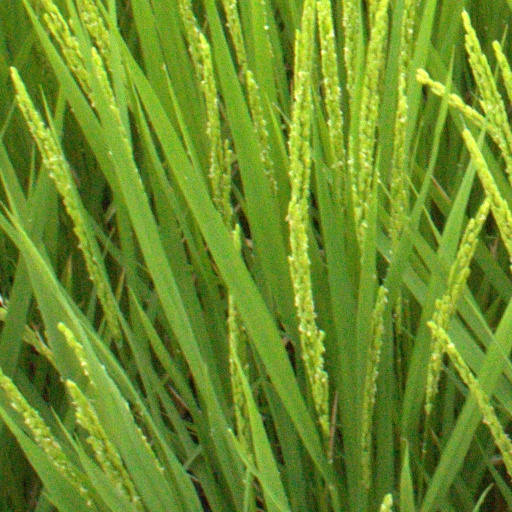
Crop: rice